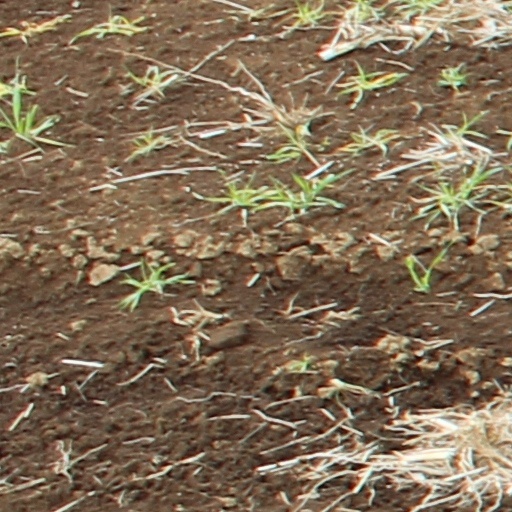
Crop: wheat